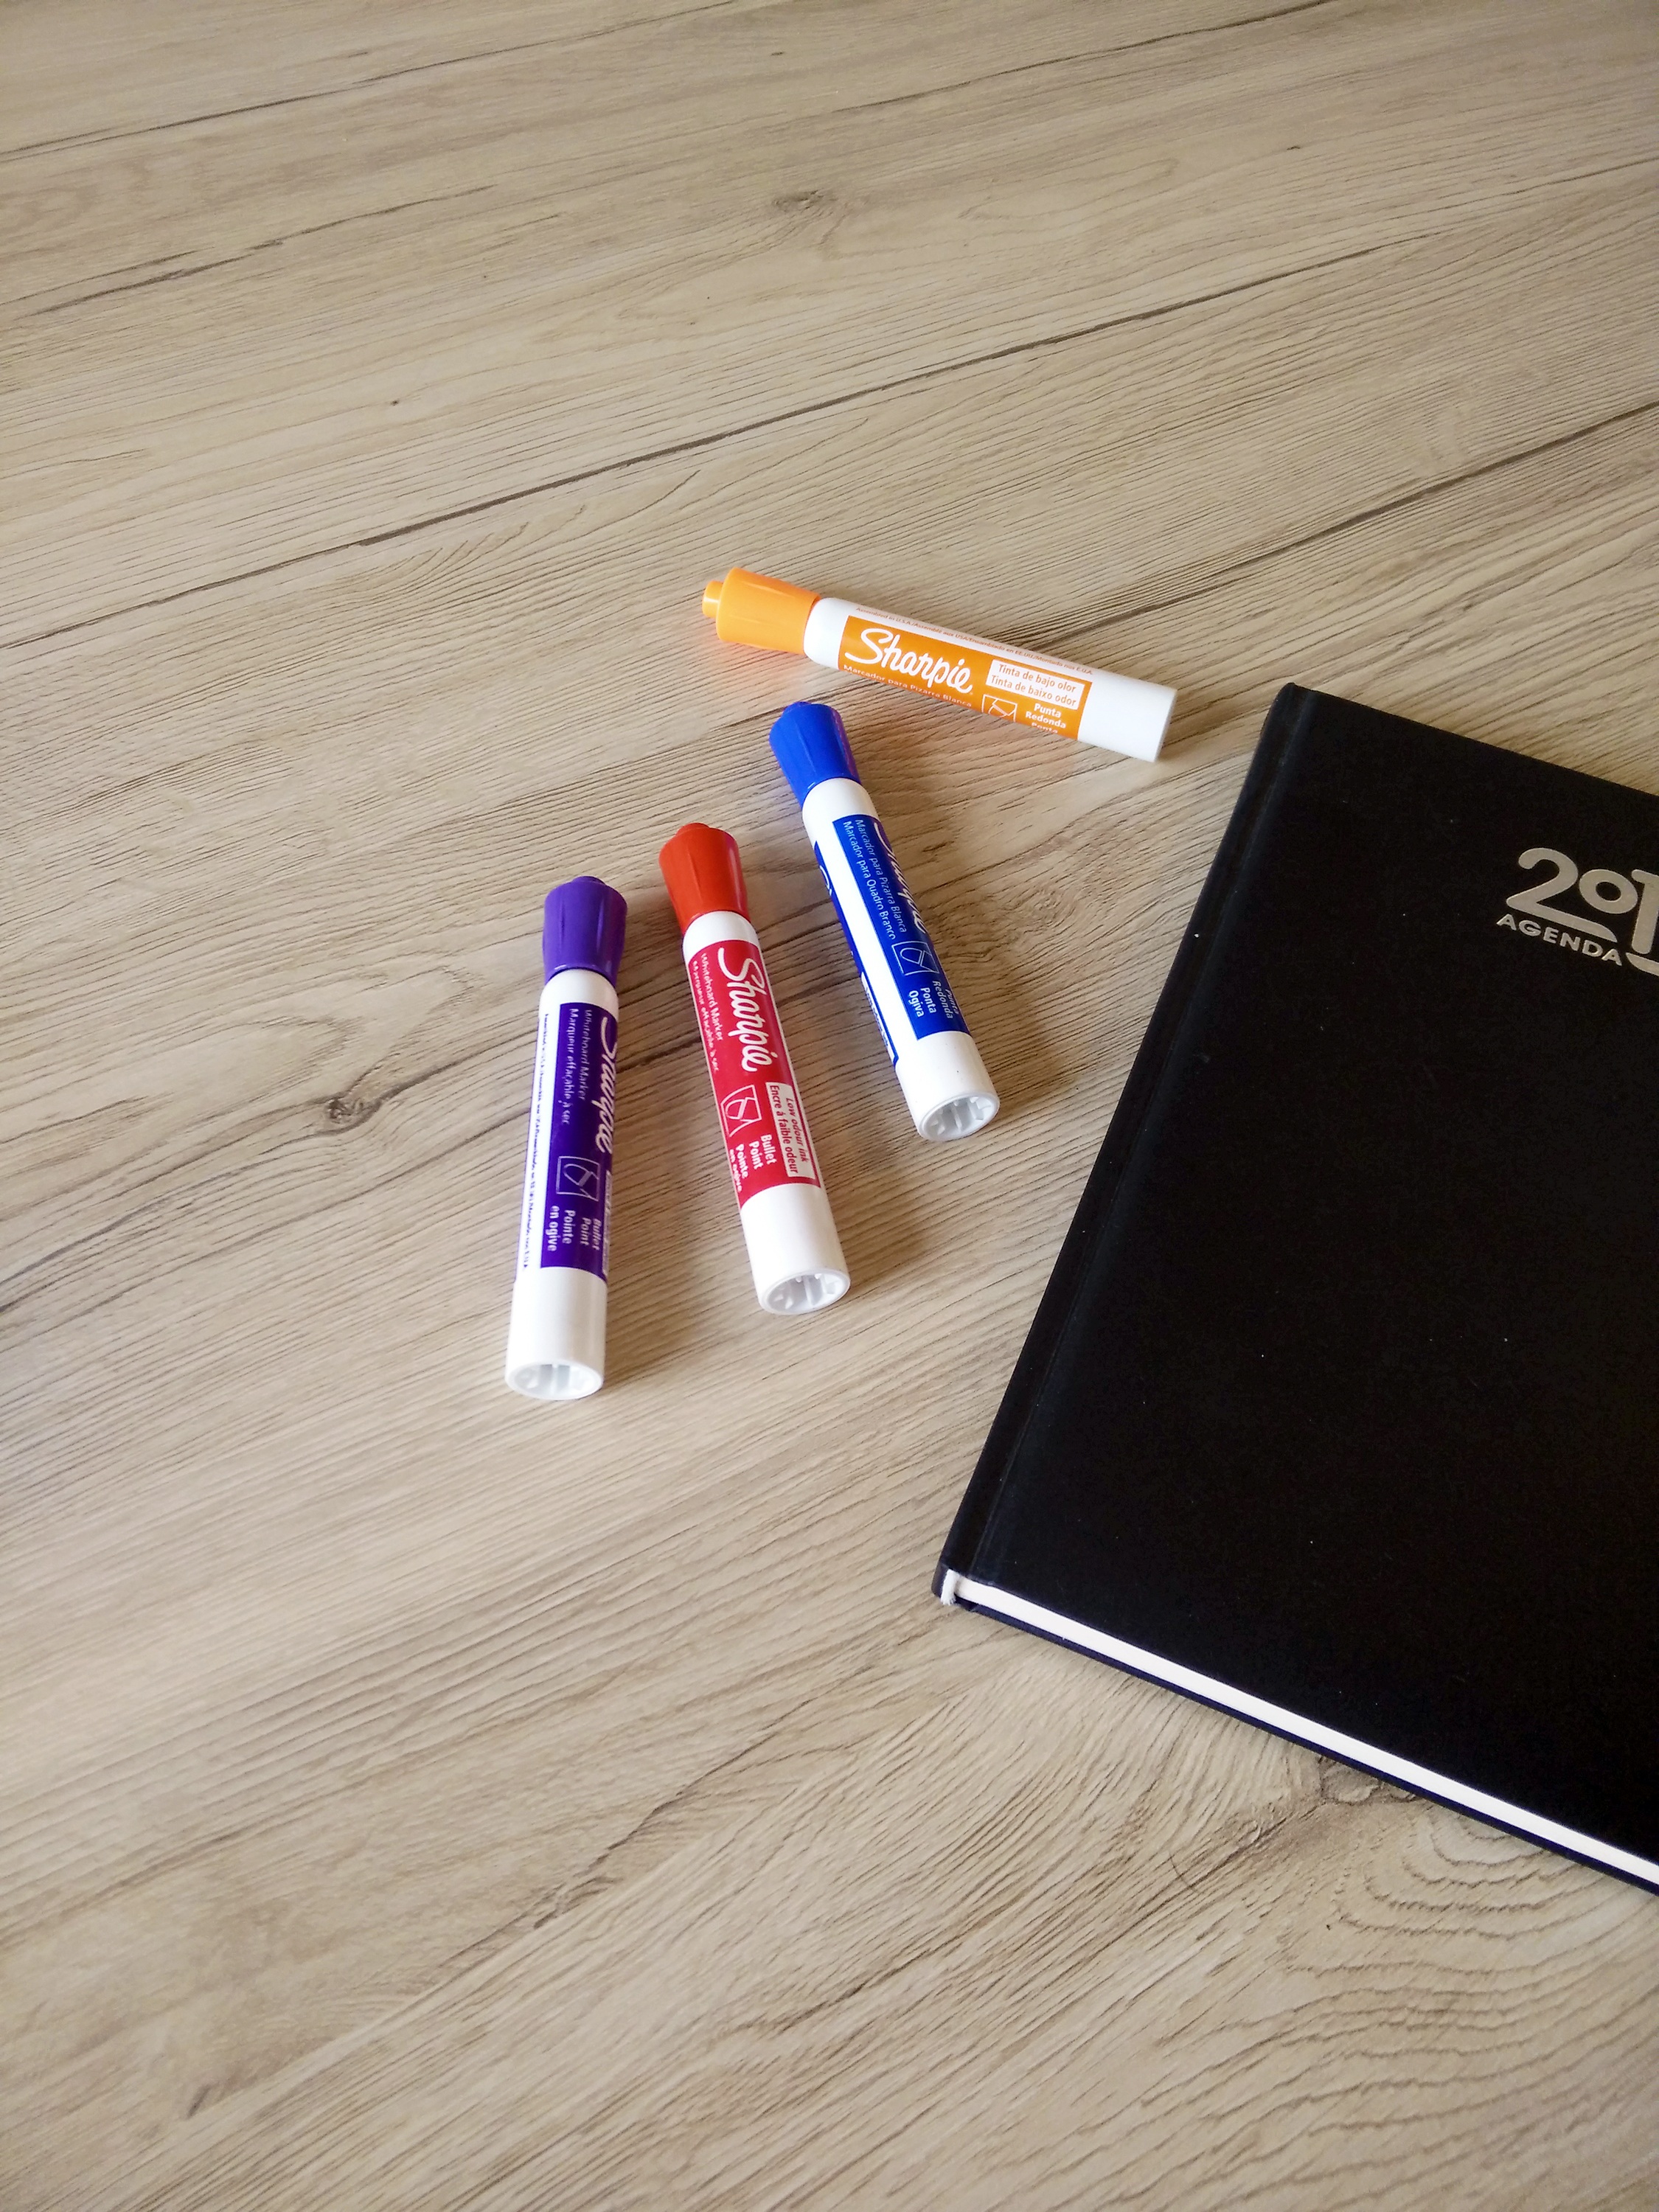
desk, writing, wood, office, colorful, brand, pens, notes, felt pens, marker pens